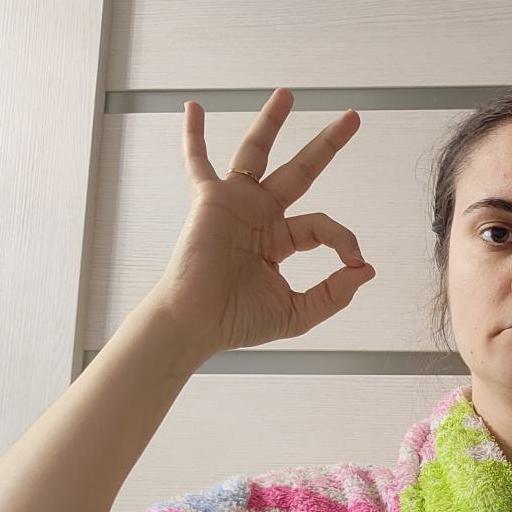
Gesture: ok